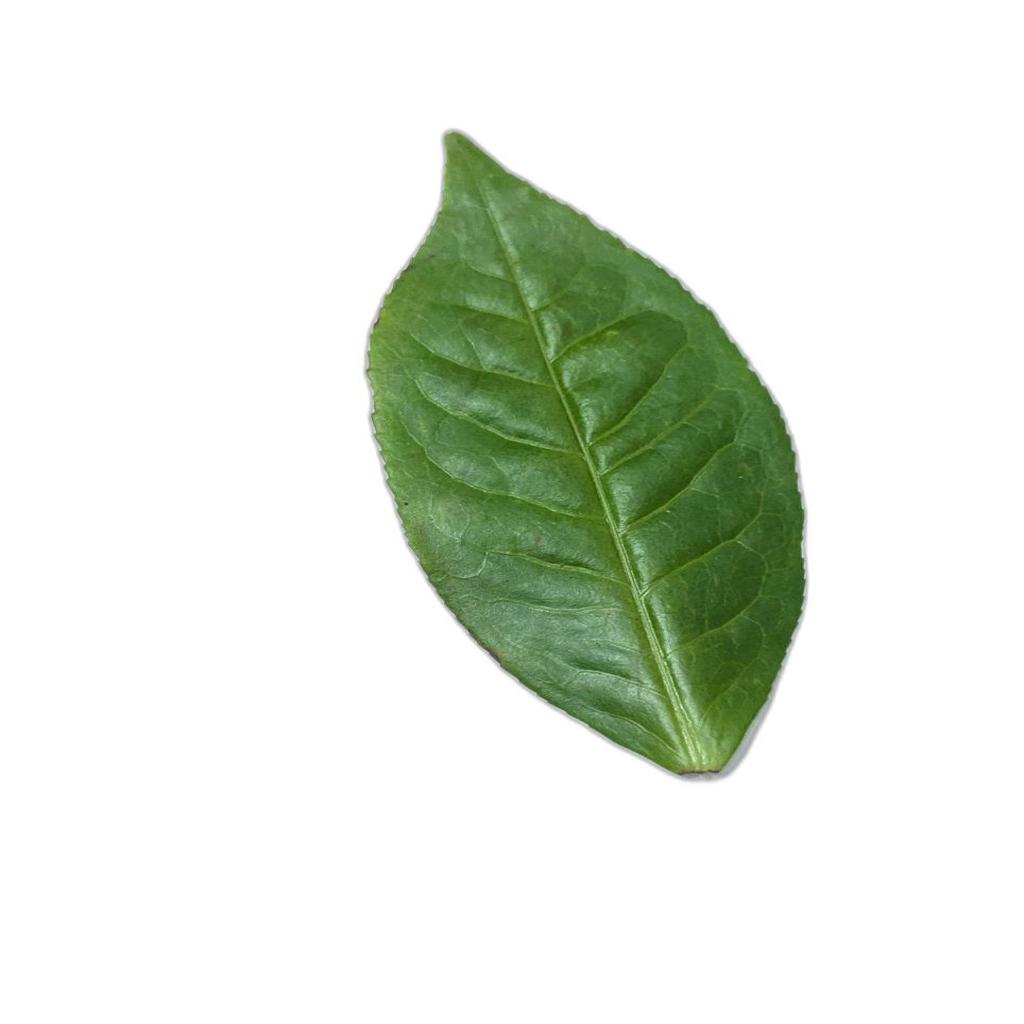
Label: Healthy